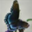
Label: butterfly